Korean cuisine

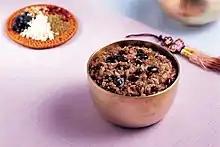
Ogok-bap

"Songpyeon" is a Korean dish made of rice powder mostly eaten during Chuseok to express gratitude towards ancestors. Songpyeon recordings appear from the 17th century. It is said in 『Yorok 要 錄』, "Make rice cakes with white rice flour, steam them with pine and pine needles and wash them off with water." At the beginning of Songpyeon, rice cakes were made simply with white rice powder, pine needles were steamed and then washed in water. It is said that "red beans, pine nuts, walnuts, ginger and cinnamon" were added in the "Buyin Pilji 婦人 必 知". In 『Korean Rice Cakes, Hangwa, Eumcheongryu』, "In mountainous regions such as Gangwon-do and Chungcheong-do, potato songpyeon, acorn songpyeon and songgisongpyeon have been prepared and eaten. In the coastal areas of Hamgyeong-do, Pyeongan-do and Gyeonggi-do, shellfish songpyeon as produced and eaten, and in the southern regions of Jeolla-do and Gyeongsang-do, songpyeon with moss leaves was produced and eaten.